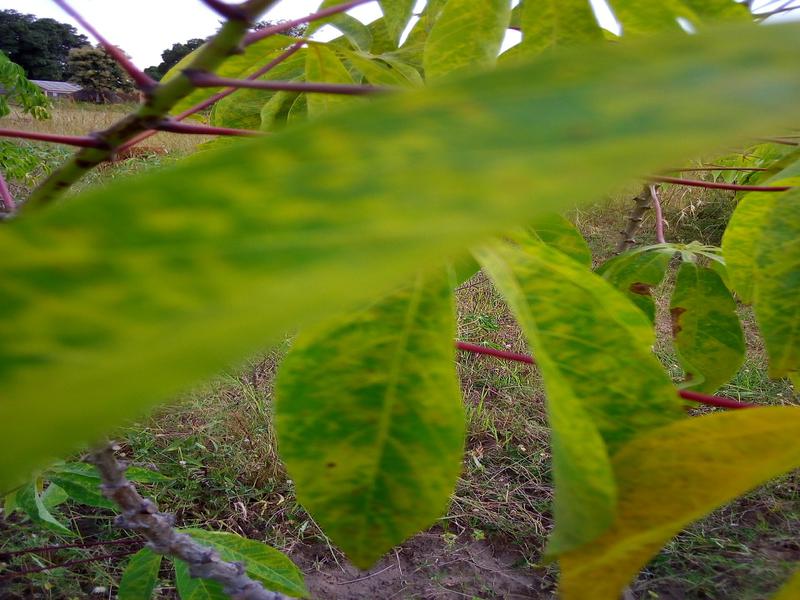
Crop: cassava
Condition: brown_streak_disease